Stress in the aviation industry

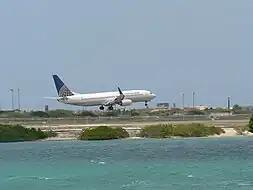

In aviation, pilot stress is common, with three primary sources: physiological stressors, psychological stressors, and environmental stressors. Professional pilots can experience stress in flight, on the ground during work-related activities, and during personal time because of the influence of their occupation. The job of airline pilot can be extremely stressful due to its often high workload and its responsibilities, including assuring the safety of the thousands of passengers they transport around the world. Chronic levels of stress can negatively impact one's health, job performance and cognitive functioning.